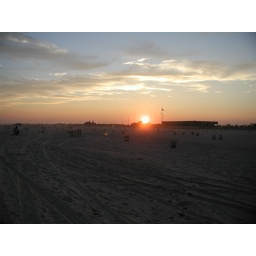
Here's a great shot of the sunset at Jones beach from field 6 near central mall.